Xiao Zhao (crater)

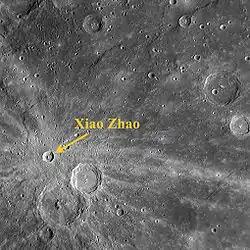
MESSENGER image

Xiao Zhao crater is small in comparison with many other craters on Mercury. However, Xiao Zhao's long bright rays make it a readily visible feature. The fresh, bright rays, which were created by material ejected outward during the impact event that formed the crater, indicate that Xiao Zhao is a relatively young crater on Mercury's surface.